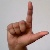
The image shows a hand gesture representing the letter 'L' in Indian Sign Language.